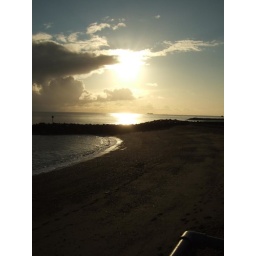
The clouds and sun made for an amazing sky today in Folkestone